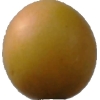
Label: cherry_wax